Raghunathrao Shankarrao Gandekar

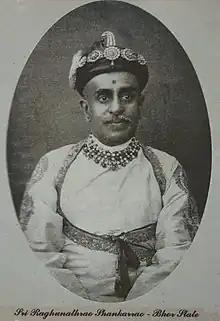
Raja Raghunathrao in 1950

Raja Sir Raghunathrao Shankarrao Gandekar (also known as Babasaheb Pandit Pant Sachiv) (20 September 1878 – 27 August 1951) was the 11th ruler of the princely state of Bhor of British Raj during the reign (1922–1951). During his reign, he implemented many reforms such as abolition of untouchability, freedom of association and introduction of representative government. He signed the accession to the Indian Union on 8 March 1948 which ended the separate existence of Bhor state.